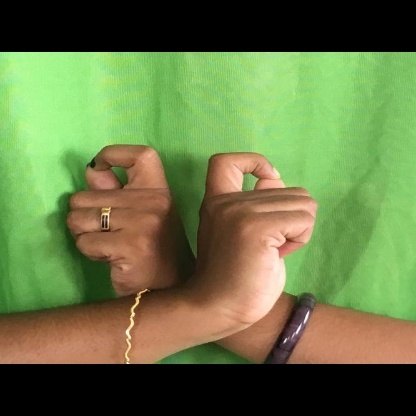
Mudra: Berunda